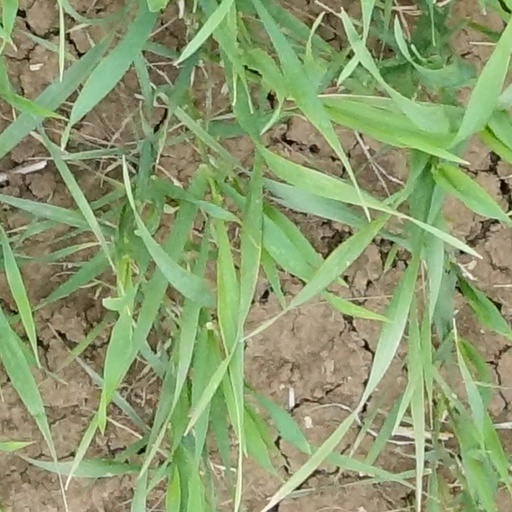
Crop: wheat